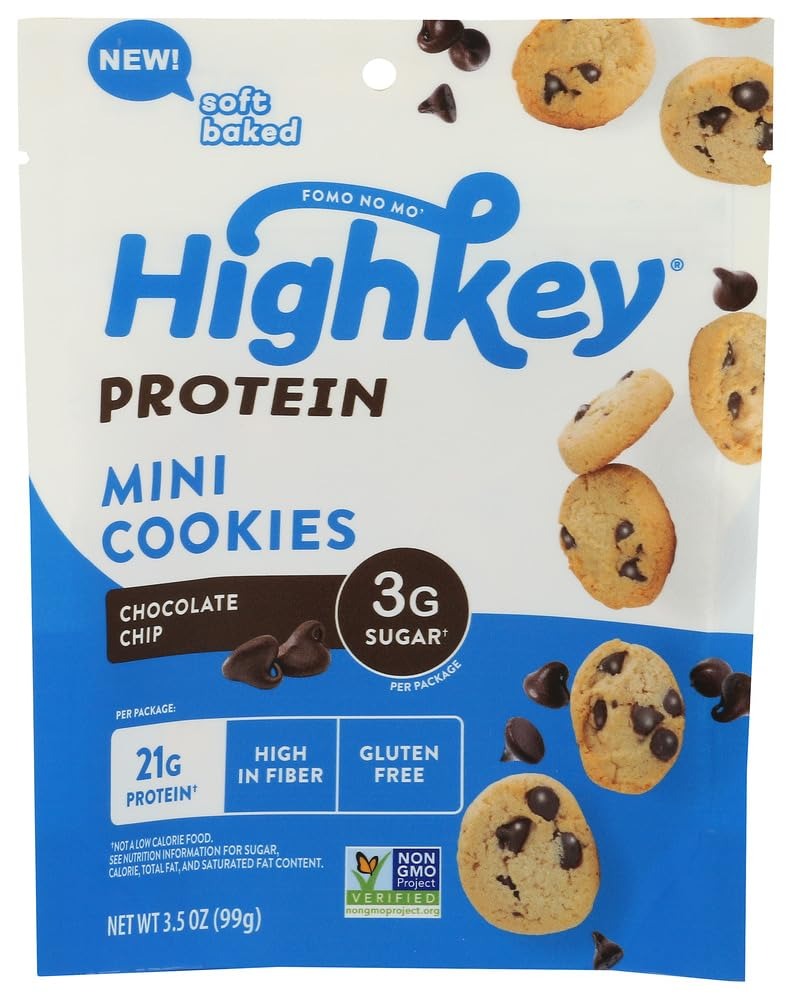
Item Name: HighKey Mini Protein Chocolate Chip Cookies, 3.5 OZ
Product Description: Snacks
Value: 3.5
Unit: Ounce

Price: 32.7